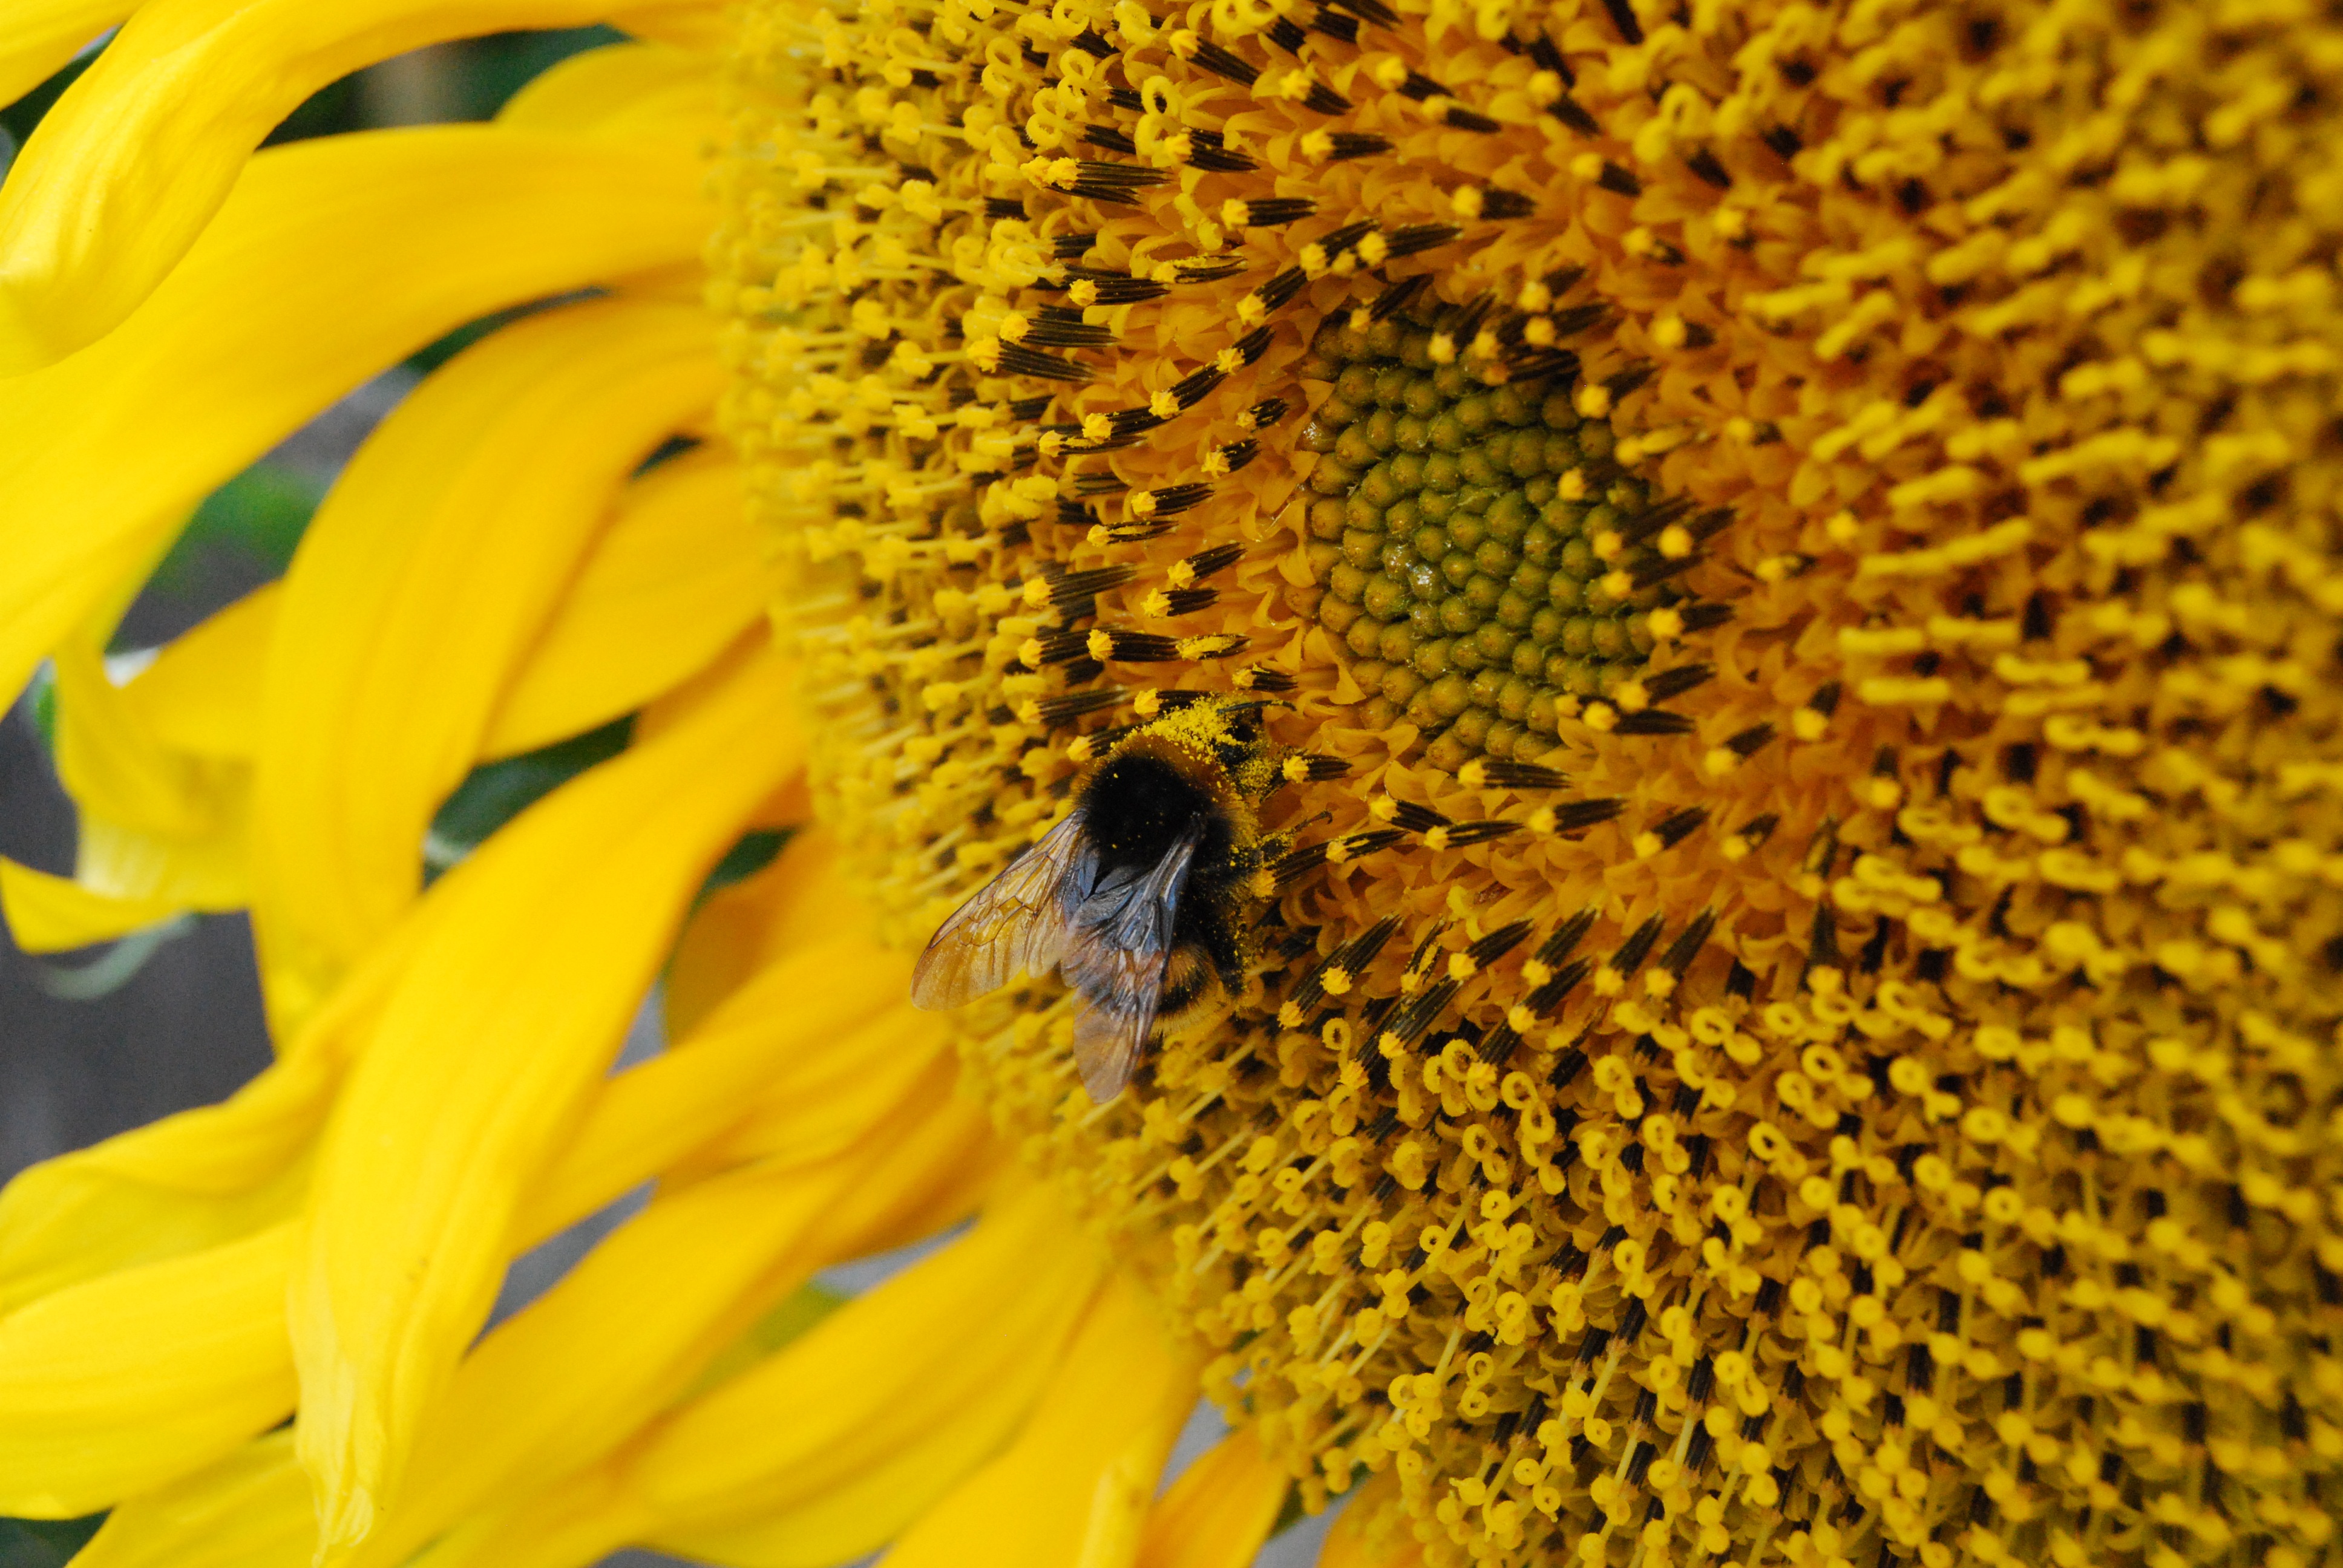
nature, outdoor, plant, sun, field, photography, flower, petal, bloom, summer, pollen, spring, insect, botany, yellow, garden, flora, season, fauna, sunflower, invertebrate, close up, bee, bumble bee, vegetarian food, macro photography, flowering plant, honey bee, daisy family, sunflower seed, plant stem, land plant, membrane winged insect